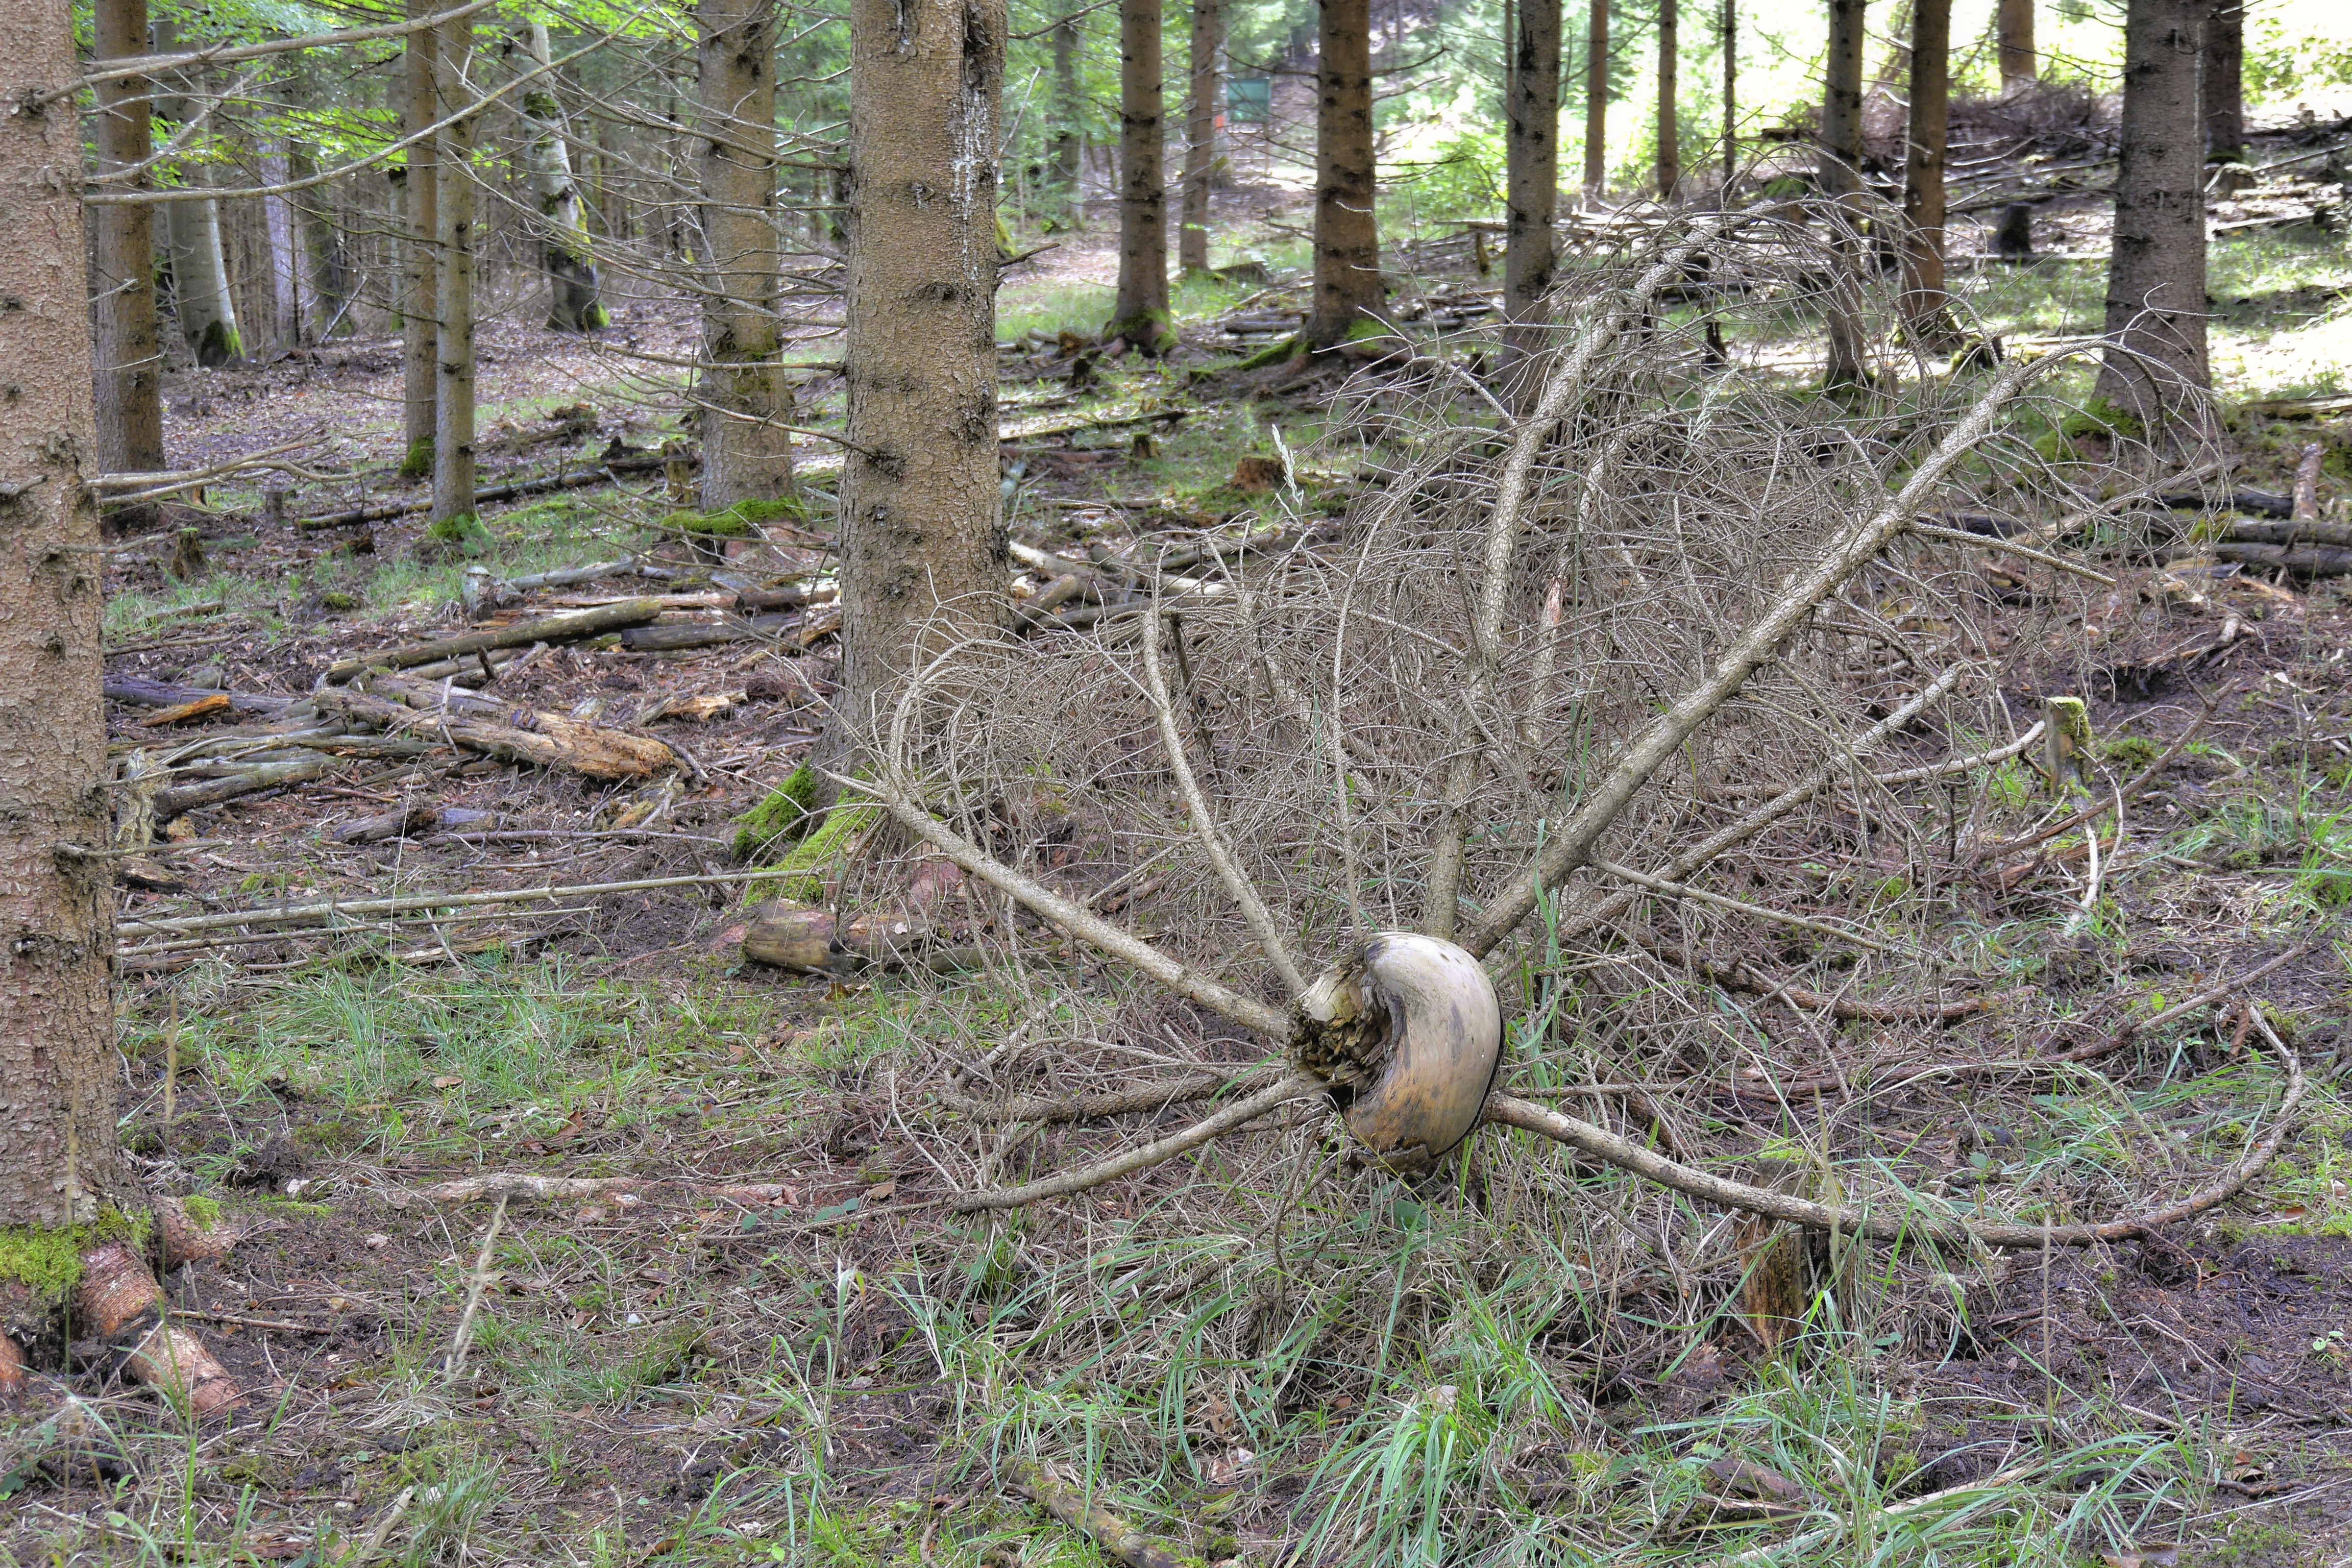
tree, nature, forest, wilderness, plant, wood, trail, flower, trunk, wildlife, spring, flora, root, trees, wetland, woodland, habitat, ecosystem, wild nature, natural environment, woody plant, trees shaped